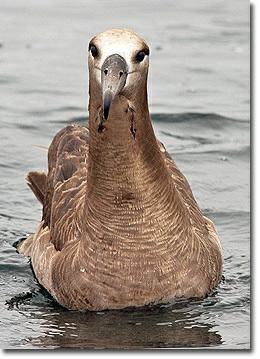
A photo of a black footed albatross